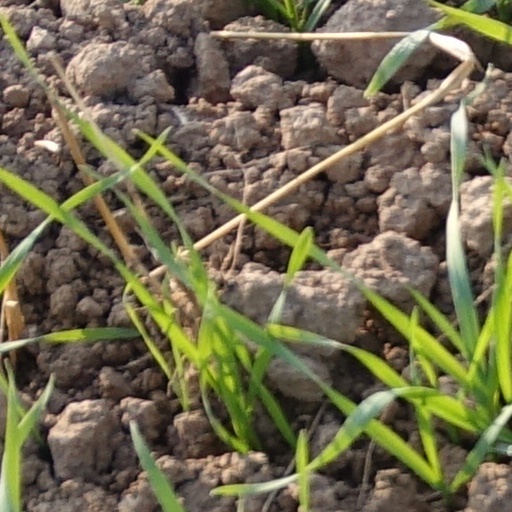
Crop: wheat